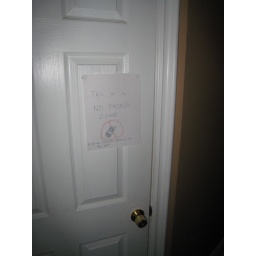
Gabriel's phone had a bit of a spill - Michael made a sign to help protect against future disasters